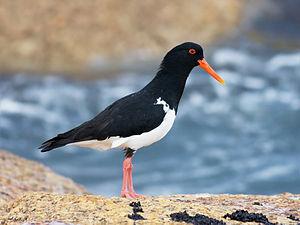
Ceci est une liste des oiseaux endémiques ou quasi-endémiques d'Australie.